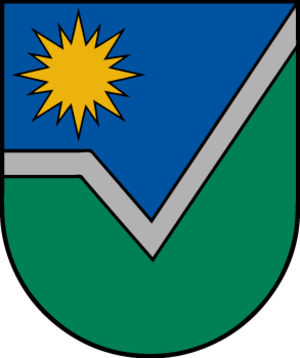
Vaiņode est un novads de Lettonie, situé dans la région de Kurzeme. En 2010, sa population est de 2 932 habitants.